U.S. Route 62

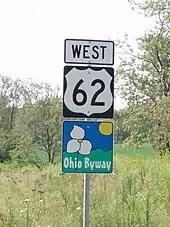
A US 62 marker in Killbuck, Ohio, in Amish Country, also marked as an Ohio Byway

In the state of Arkansas, US 62 runs from the Oklahoma border near Summers east to the Missouri border in St. Francis, serving the northern portion of the state. The route passes through several cities and towns, including Fayetteville, Springdale, Bentonville, and Rogers. US 62 runs concurrently with several highways in Arkansas including I-49 and US 71 between Fayetteville and Bentonville, US 412 through much of the state, US 65 in the Harrison area, and with US 63 and US 67 (Future I-57) in northeast Arkansas.